Luke Bailey (wheelchair racer)

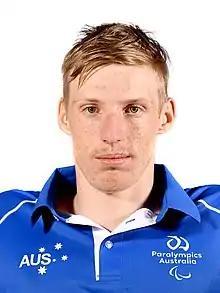
Luke Bailey in 2019

Luke Bailey (born 17 September 1997) is an Australian wheelchair racer. He represented Australia at the 2020 Tokyo Paralympics and the 2024 Paris Paralympics .